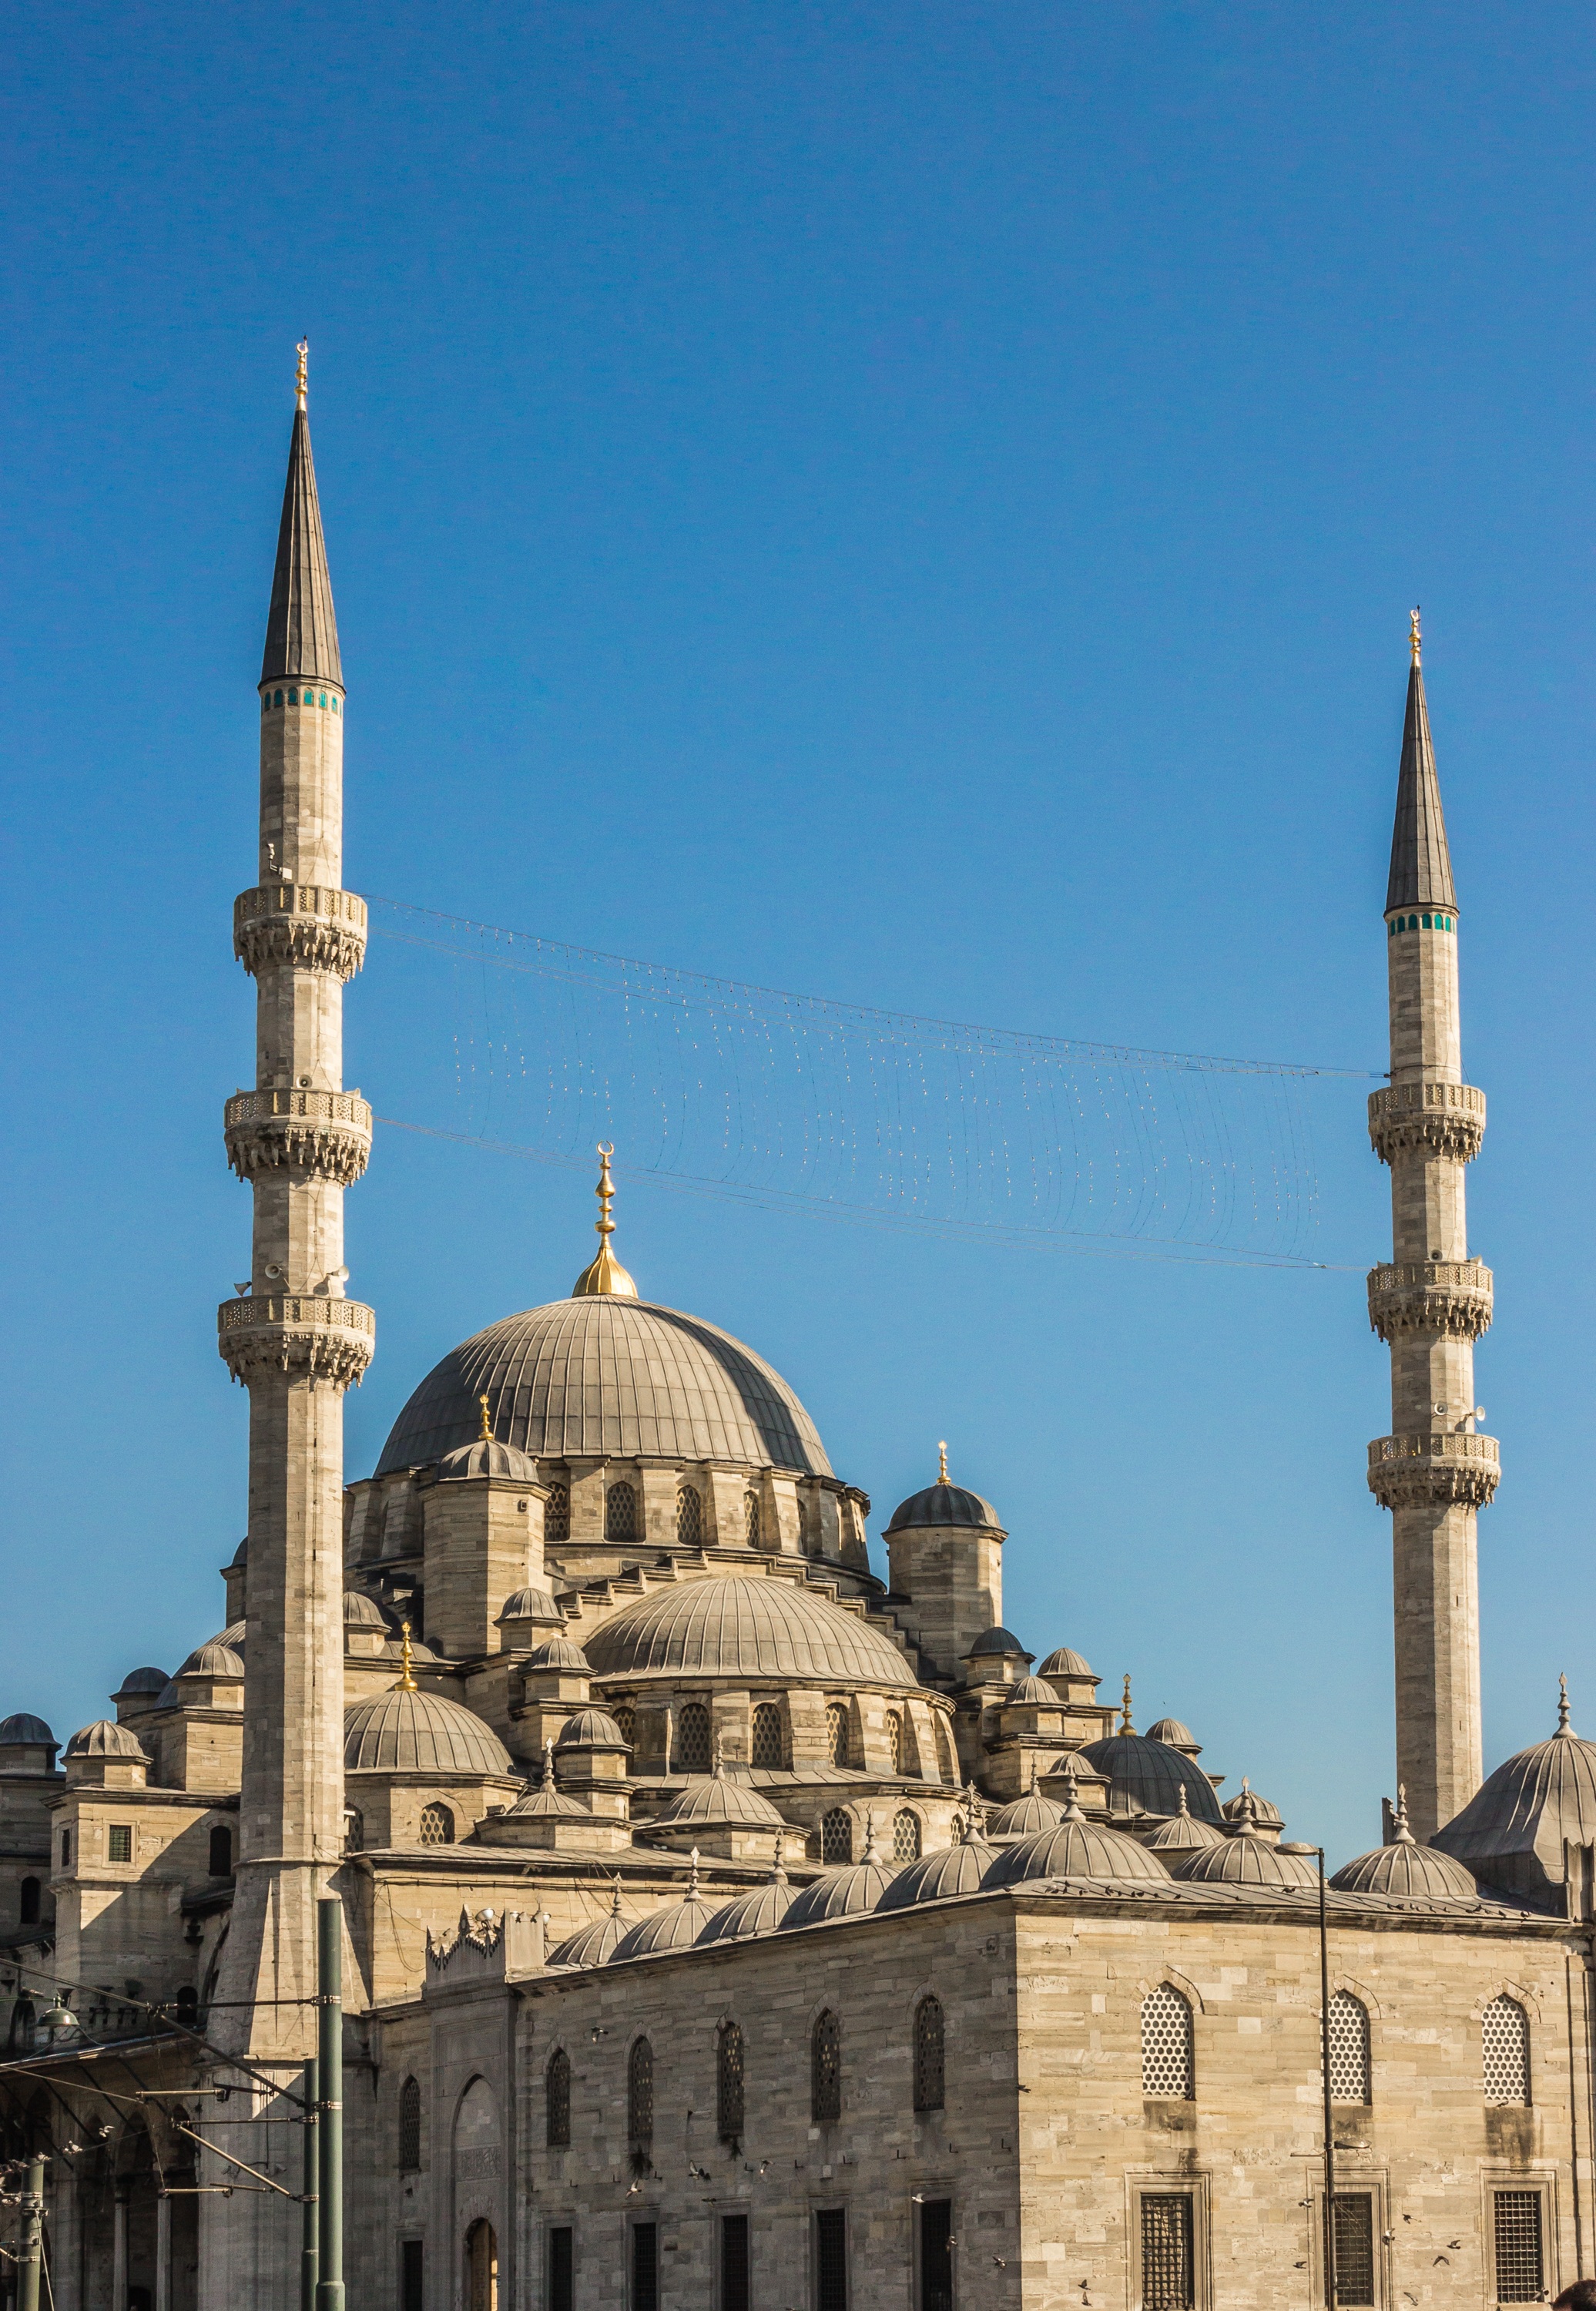
architecture, building, tower, religion, landmark, historic, place of worship, temple, spire, turkey, istanbul, mosque, islam, sultanahmet, minaret, turkish, muslim, ottoman, islamic, sultan, blue mosque, historic site, ancient history, byzantine architecture